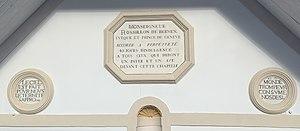
Médaillons présents en façade
La chapelle des Plans est une chapelle située à Saint-Gervais-les-Bains, en France.